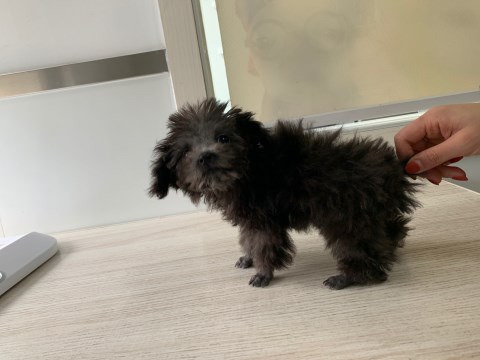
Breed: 2925-n000114-toy_poodle